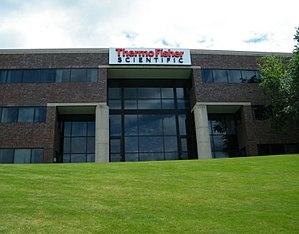
Thermo Fisher Scientific est une multinationale américaine fournissant du matériel de recherche et d'analyse aux laboratoires. Elle fut créée en 2006 par la fusion de Thermo Electron Corporation avec Fisher Scientific.